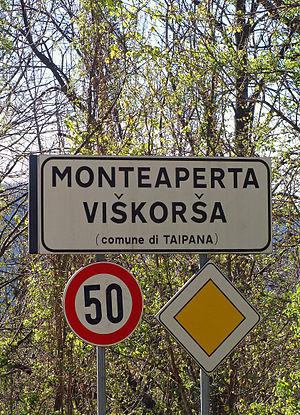
Panneau d'indication de Monteaperta multilingue
Monteaperta est un village situé sur le territoire de la commune de Taipana, dans les Préalpes juliennes, dans la province d'Udine, en région Frioul-Vénétie Julienne.